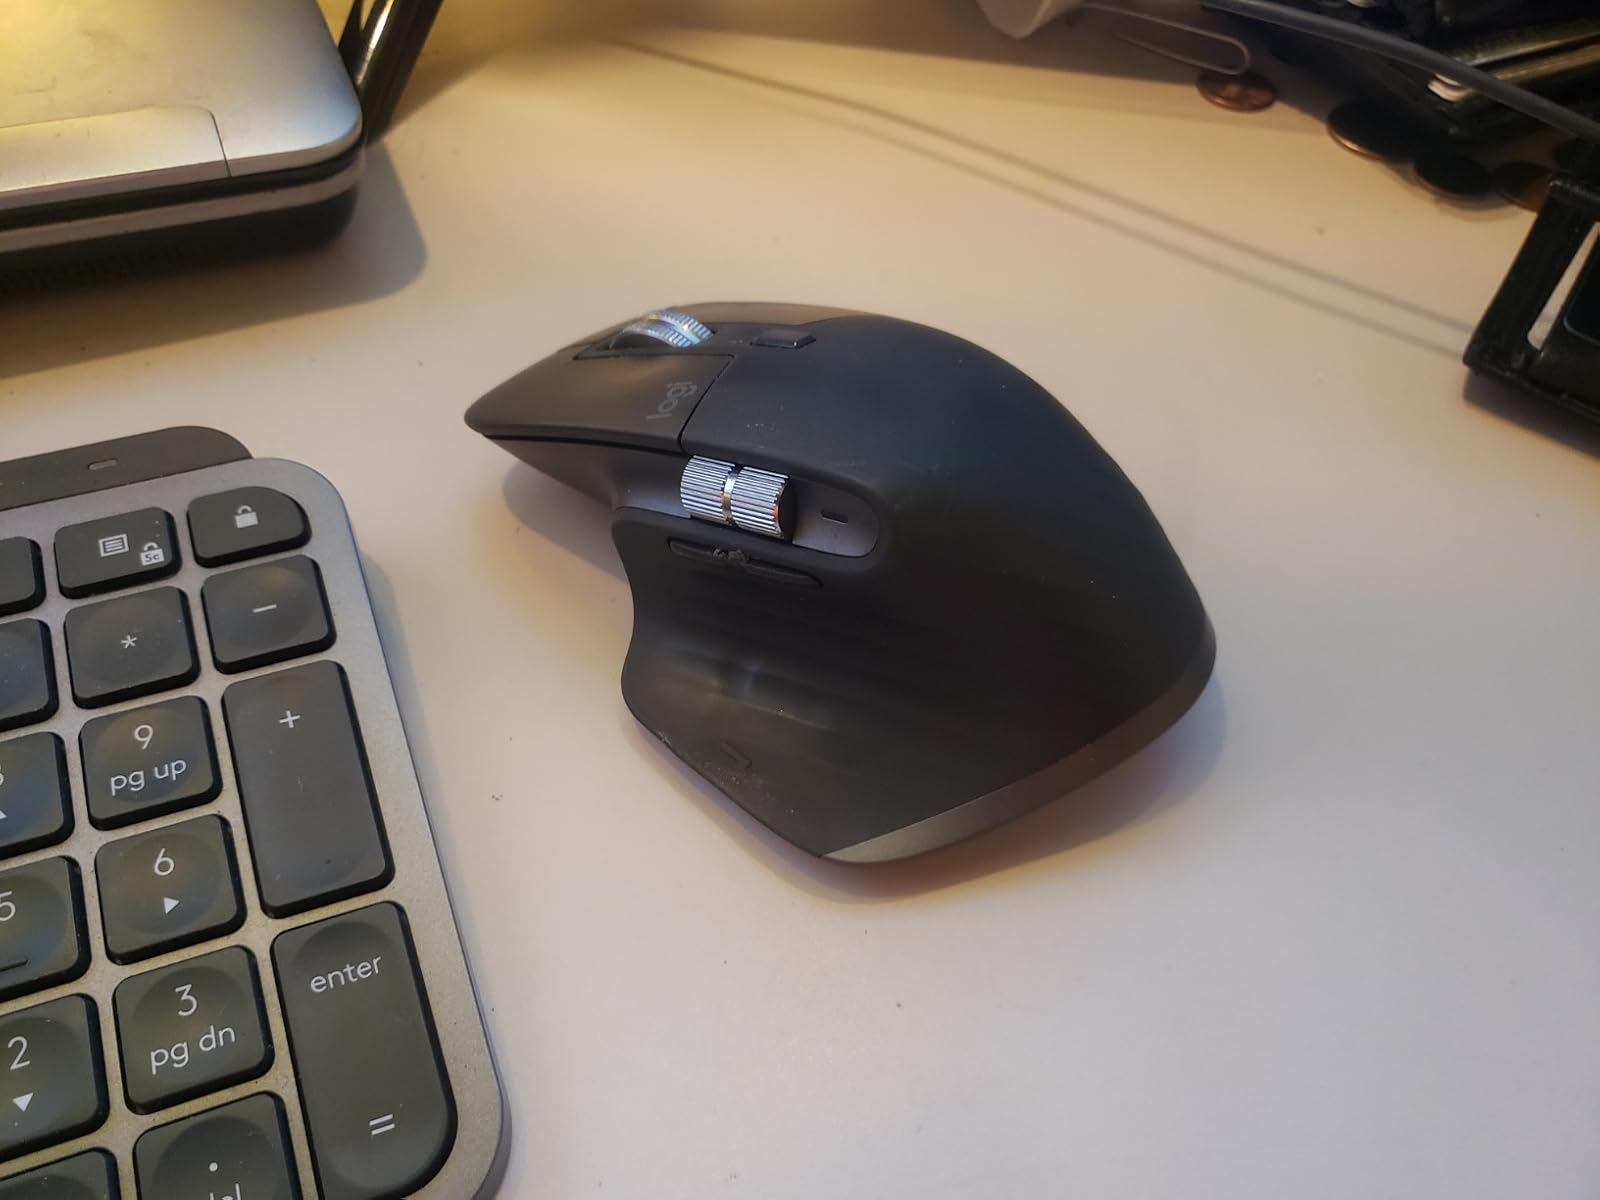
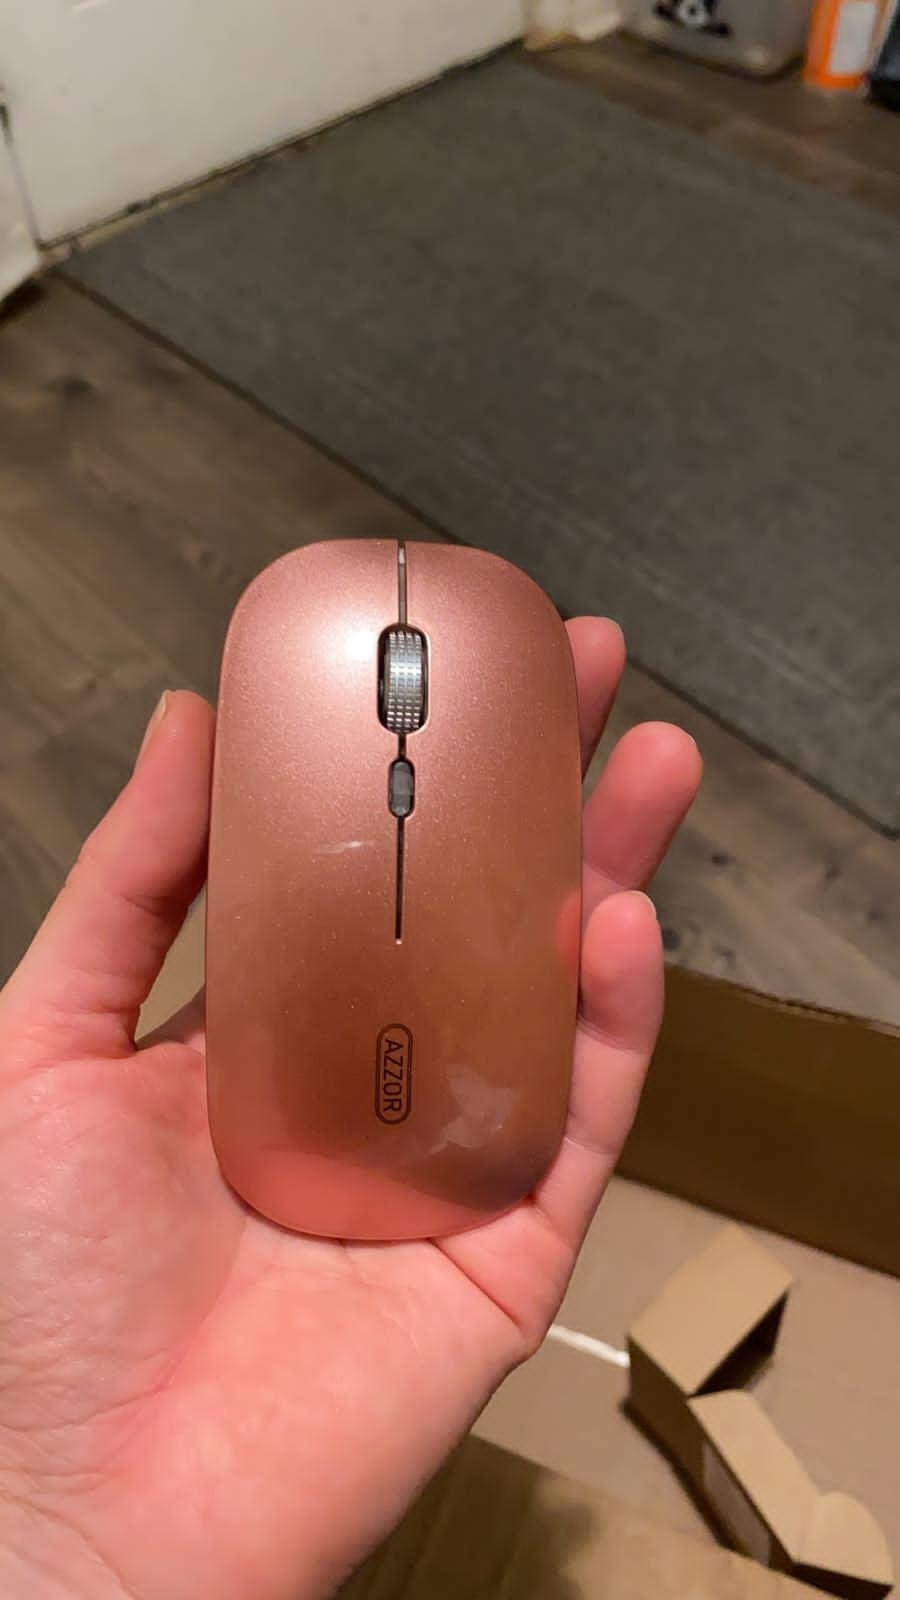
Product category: mouse
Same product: no